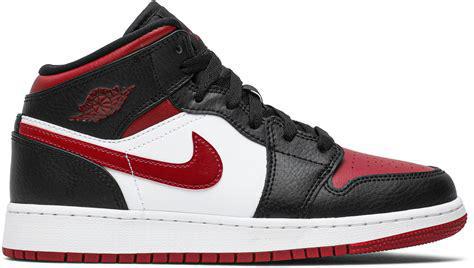
Brand: Jordan
Model: 1